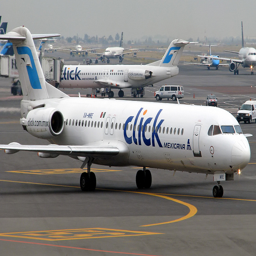
Airplanes and other vehicles on the tarmac at an airport.
A large white jetliner sitting on an airport tarmac.
the plane is white and has click on its side
A passenger plane that is on a runway.
Several planes are parked in a airport field.